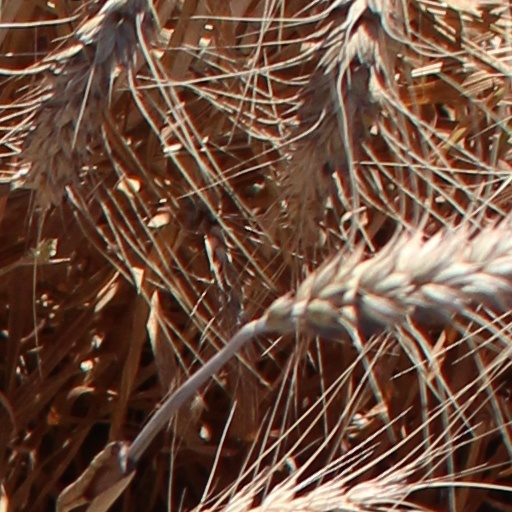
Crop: wheat